Answer in natural language. How many Dressers are visible in the scene? Choose between the following options: 2, 4, 1, 3 or 0
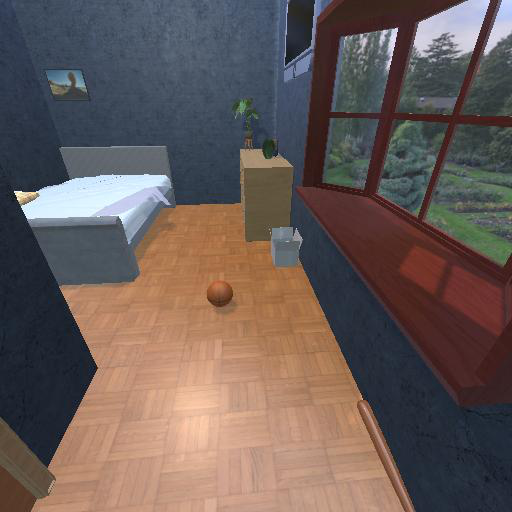
<answer>1</answer>